Nagpur

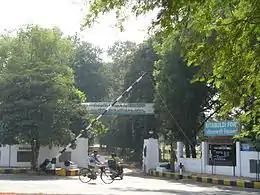
Sitabuldi fort is home to Indian Army's 118th infantry battalion.

NMC in collaboration with Central Government, State Government, UNICEF, World Health Organization and Non-governmental organisation conducts and maintains various health schemes in the city. City health line is an initiative started by NMC dedicated to the health of citizens of Nagpur. This includes providing computerised comparative information and action in the field to local citizens. NMC runs three indoor patient hospitals including Indira Gandhi Rugnalaya at LAD square, Panchpaoli Maternity Hospital in Panchpaoli and Isolation Hospital in Immamwada. Besides, the civic body runs three big diagnostic centres at Mahal, Sadar and also at Indira Gandhi Rugnalaya. Apart from these, NMC has 57 outpatient dispensaries (OPDs), including 23 health posts sanctioned under Union Government's schemes, 15 allopathy hospitals, 12 ayurvedic hospitals, three homoeopathy hospitals, three naturopathy hospitals and one Unani hospital. In 2013, ABP News-Ipsos declared Nagpur the country's best city for health care services. The city is home to numerous hospitals, some run by the government and some private and consists of various super-specialty and multi-specialty ones. Recently various cancer speciality hospitals providing treatment until tertiary care for cancer patients have been established in the city making it a natural medical hub for nearby areas and boosting healthcare system in the city. Nagpur is a health hub for Central India and caters to a large geographical area arbitrarily bounded by Delhi in the north, Kolkata in the east, Mumbai-Pune in the west and Hyderabad in the south. People from Madhya Pradesh, Chhattisgarh, Uttar Pradesh, Orissa, Andhra Pradesh and Telangana regularly come to Nagpur for their health needs. Nagpur boasts of super-specialty physicians and surgeons serving its population in both public sector government-run hospitals and well equipped private hospitals catering to all strata of society. AIIMS has also been established in MIHAN, Nagpur.